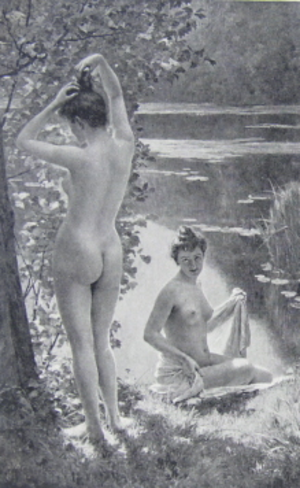
Plaisirs de l'été